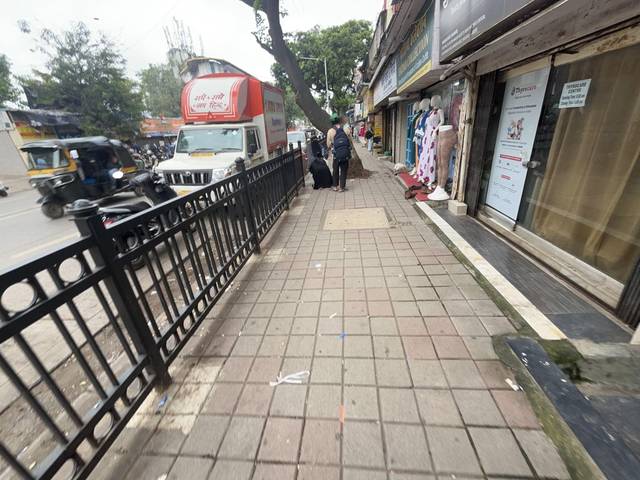
Region: India
Coordinates: 19.057, 72.839